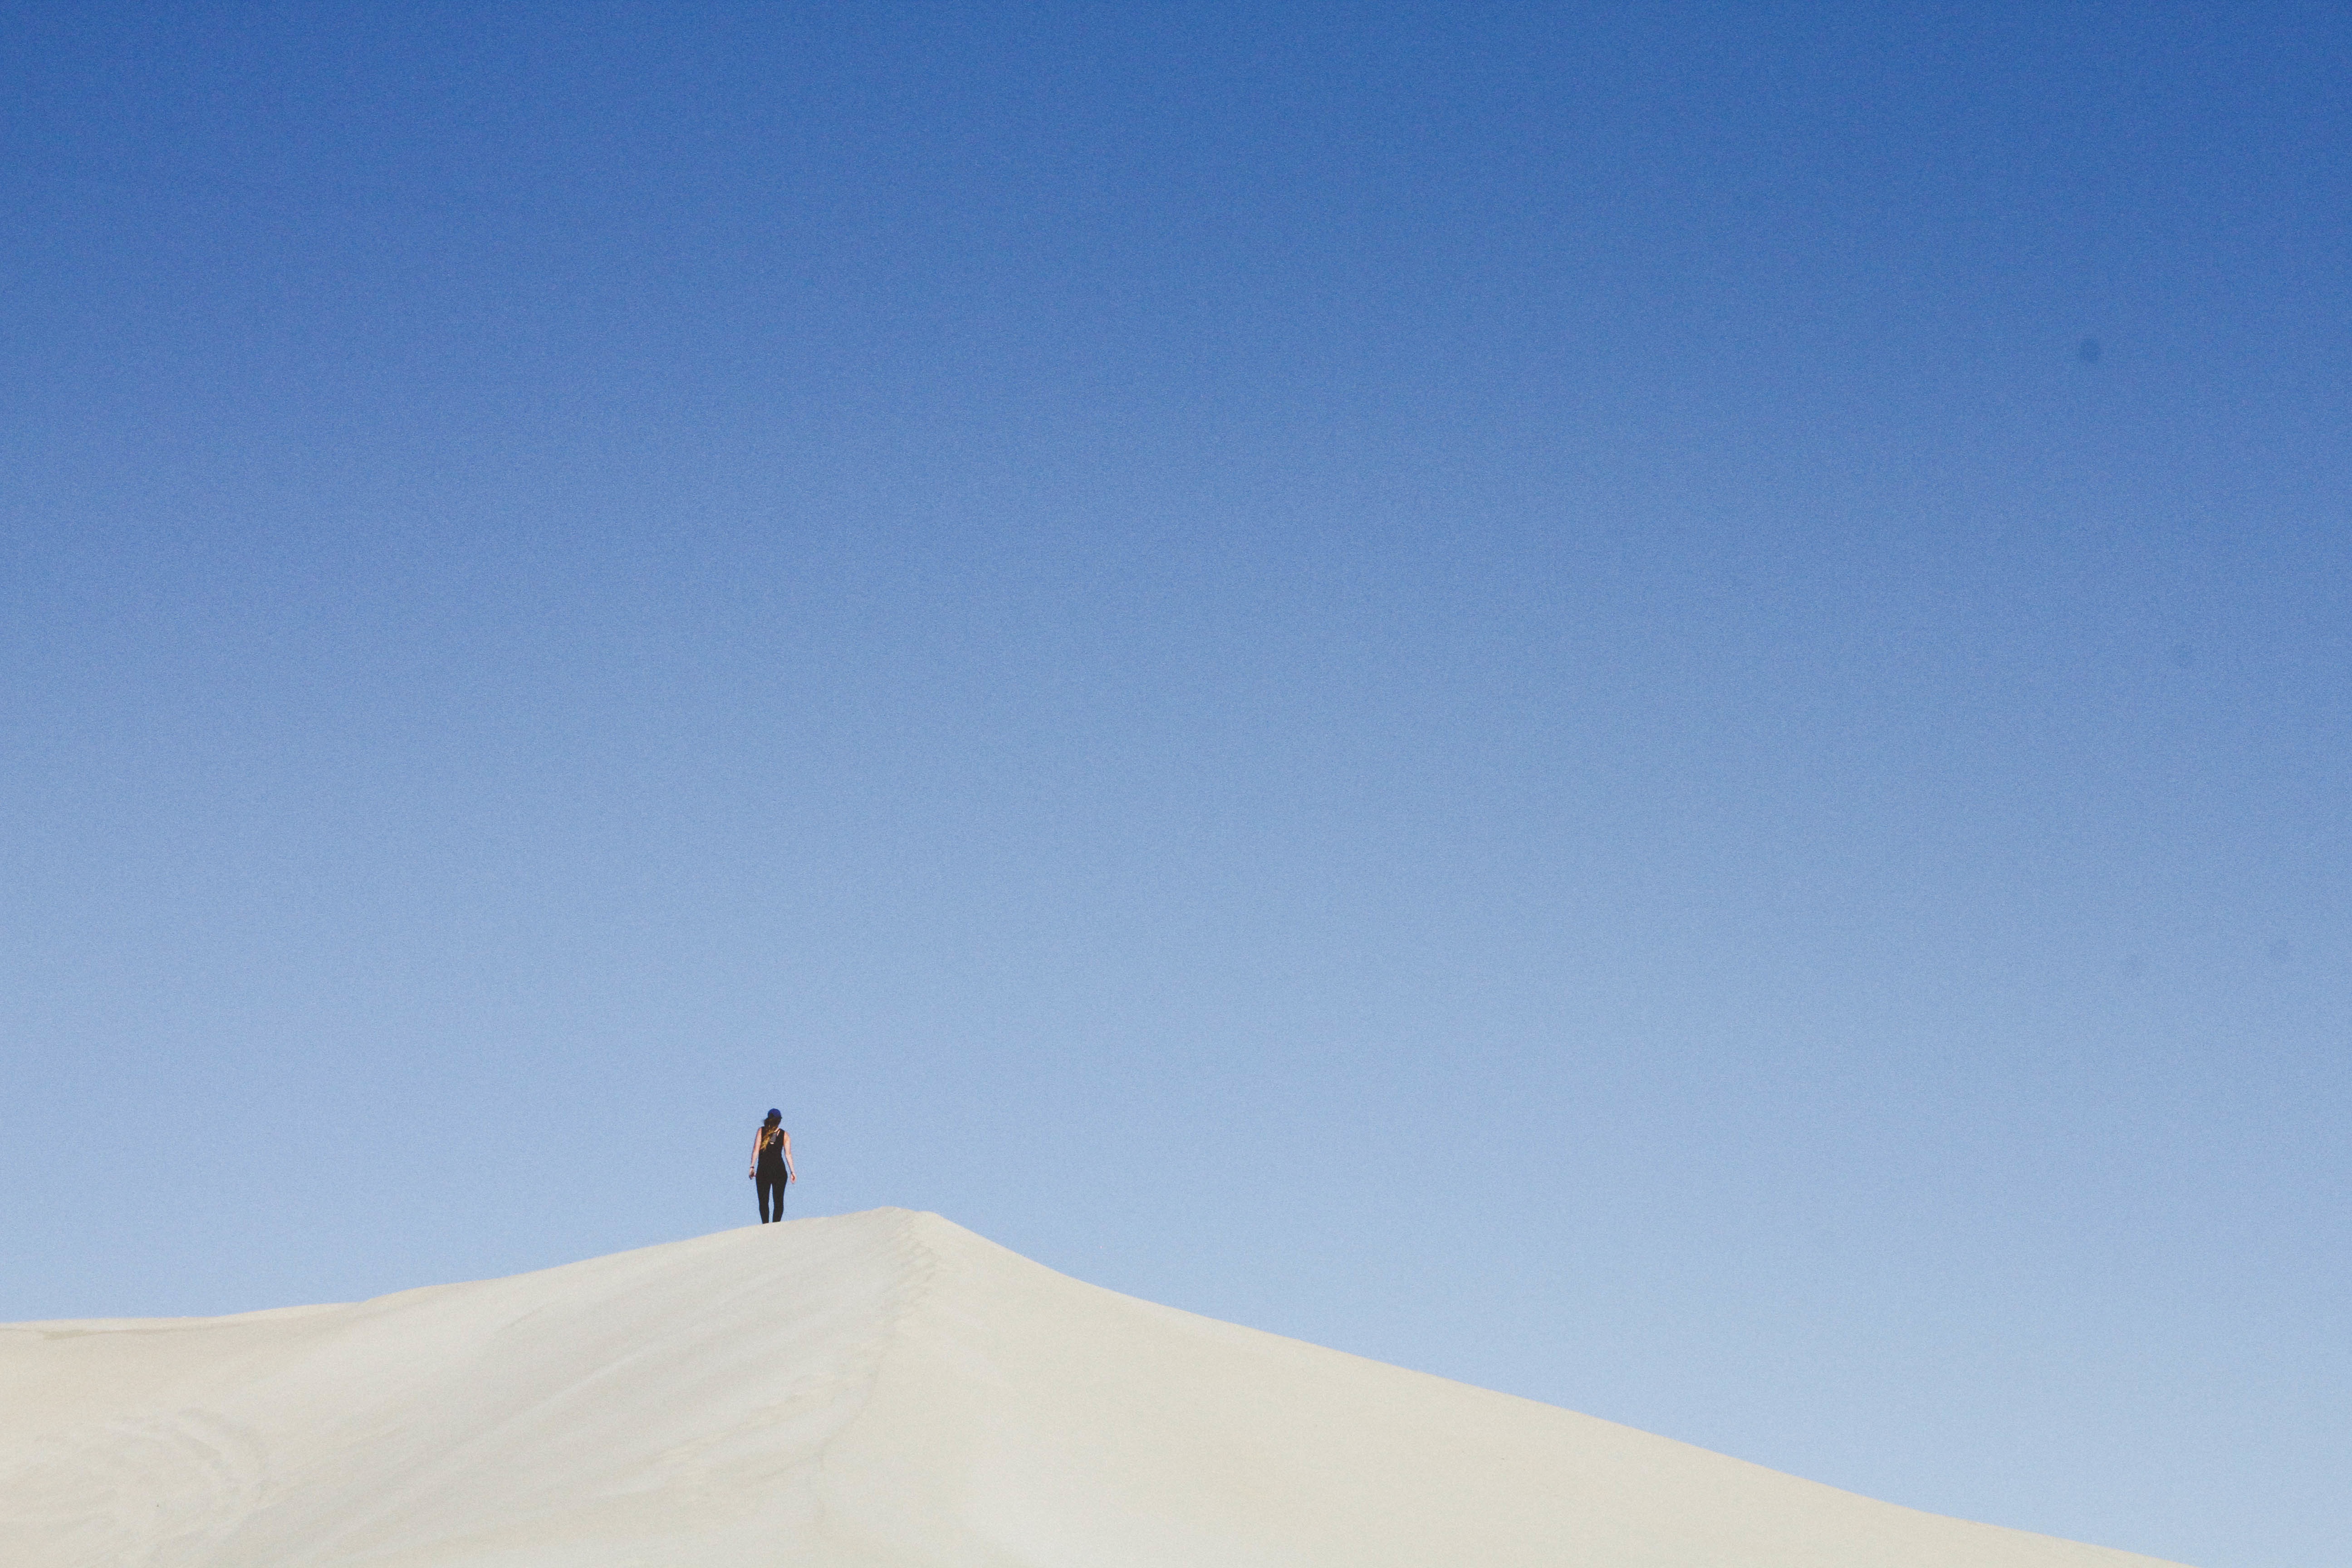
sand, horizon, mountain, sky, dune, plateau, habitat, ecosystem, landform, natural environment, geographical feature, aeolian landform